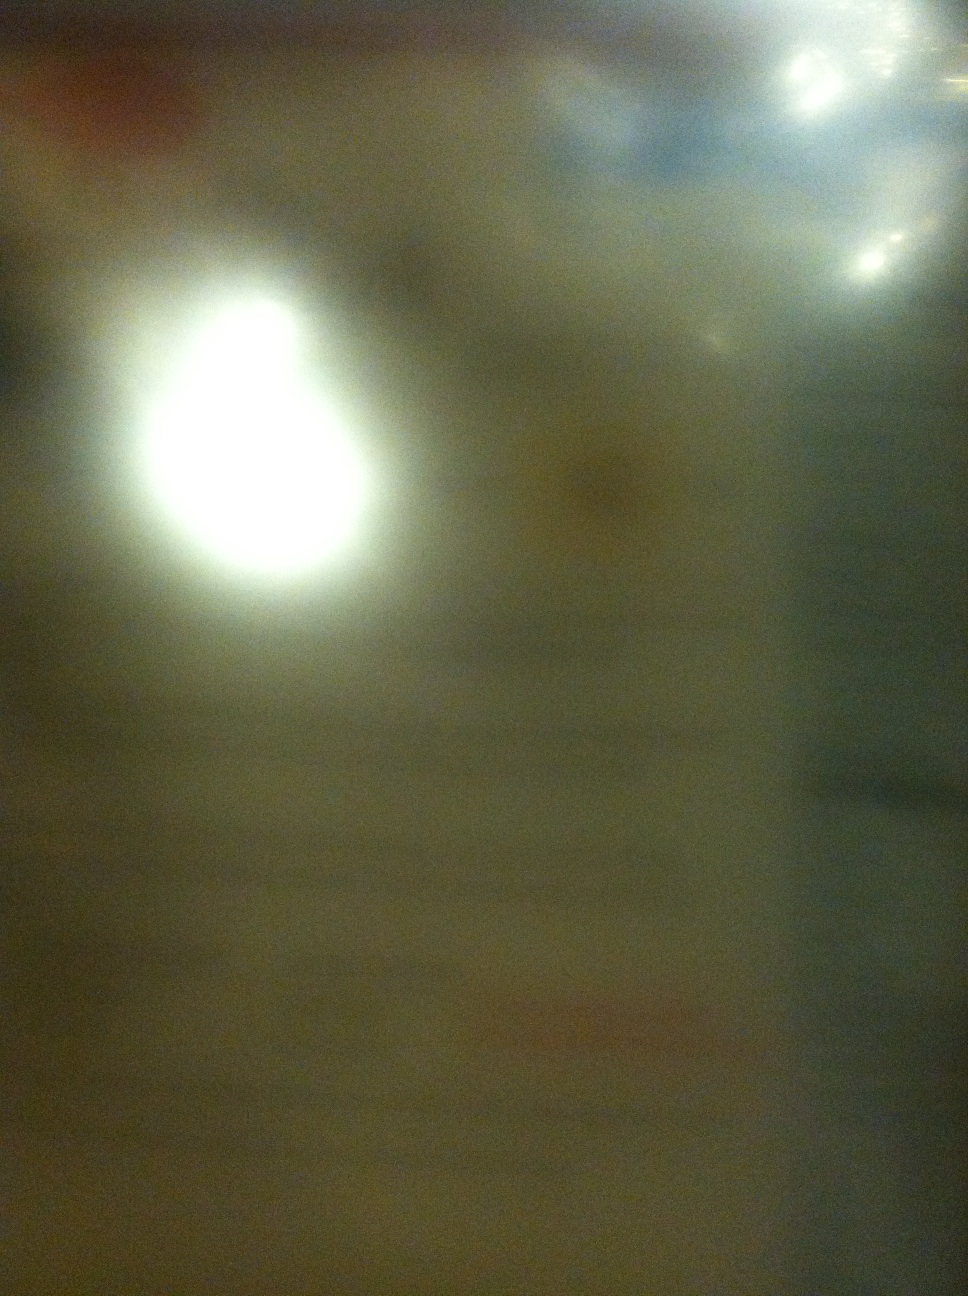Question: What does this say?
Answer: unanswerable